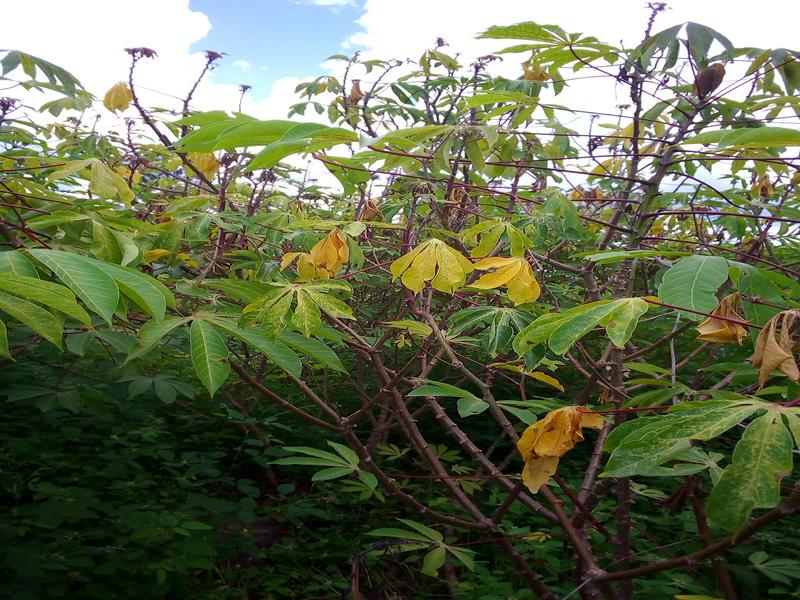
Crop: cassava
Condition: green_mottle